York Valkyrie

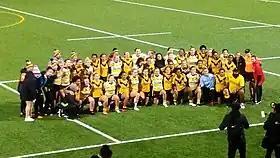
A group photo of two rugby league teams on a sports field

In 2012 York St John University acquired a sports park on Haxby Road, York, which they named 'York St John University Sports Centre Nestlé Rowntree Park'. A multi-million-pound redevelopment included the creation of a 3G pitch for football and rugby. The use of the sports park as a training base for the rugby club is part of a partnership agreement with the university. The women's team also used it for playing their home matches. On 23 April 2017 York City Knights Ladies played their first match at the sports park winning 10–8 against Huddersfield St Joseph’s Ladies.